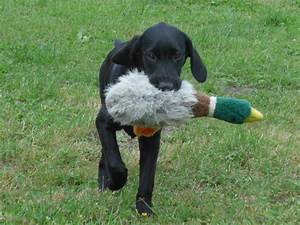
Label: dog